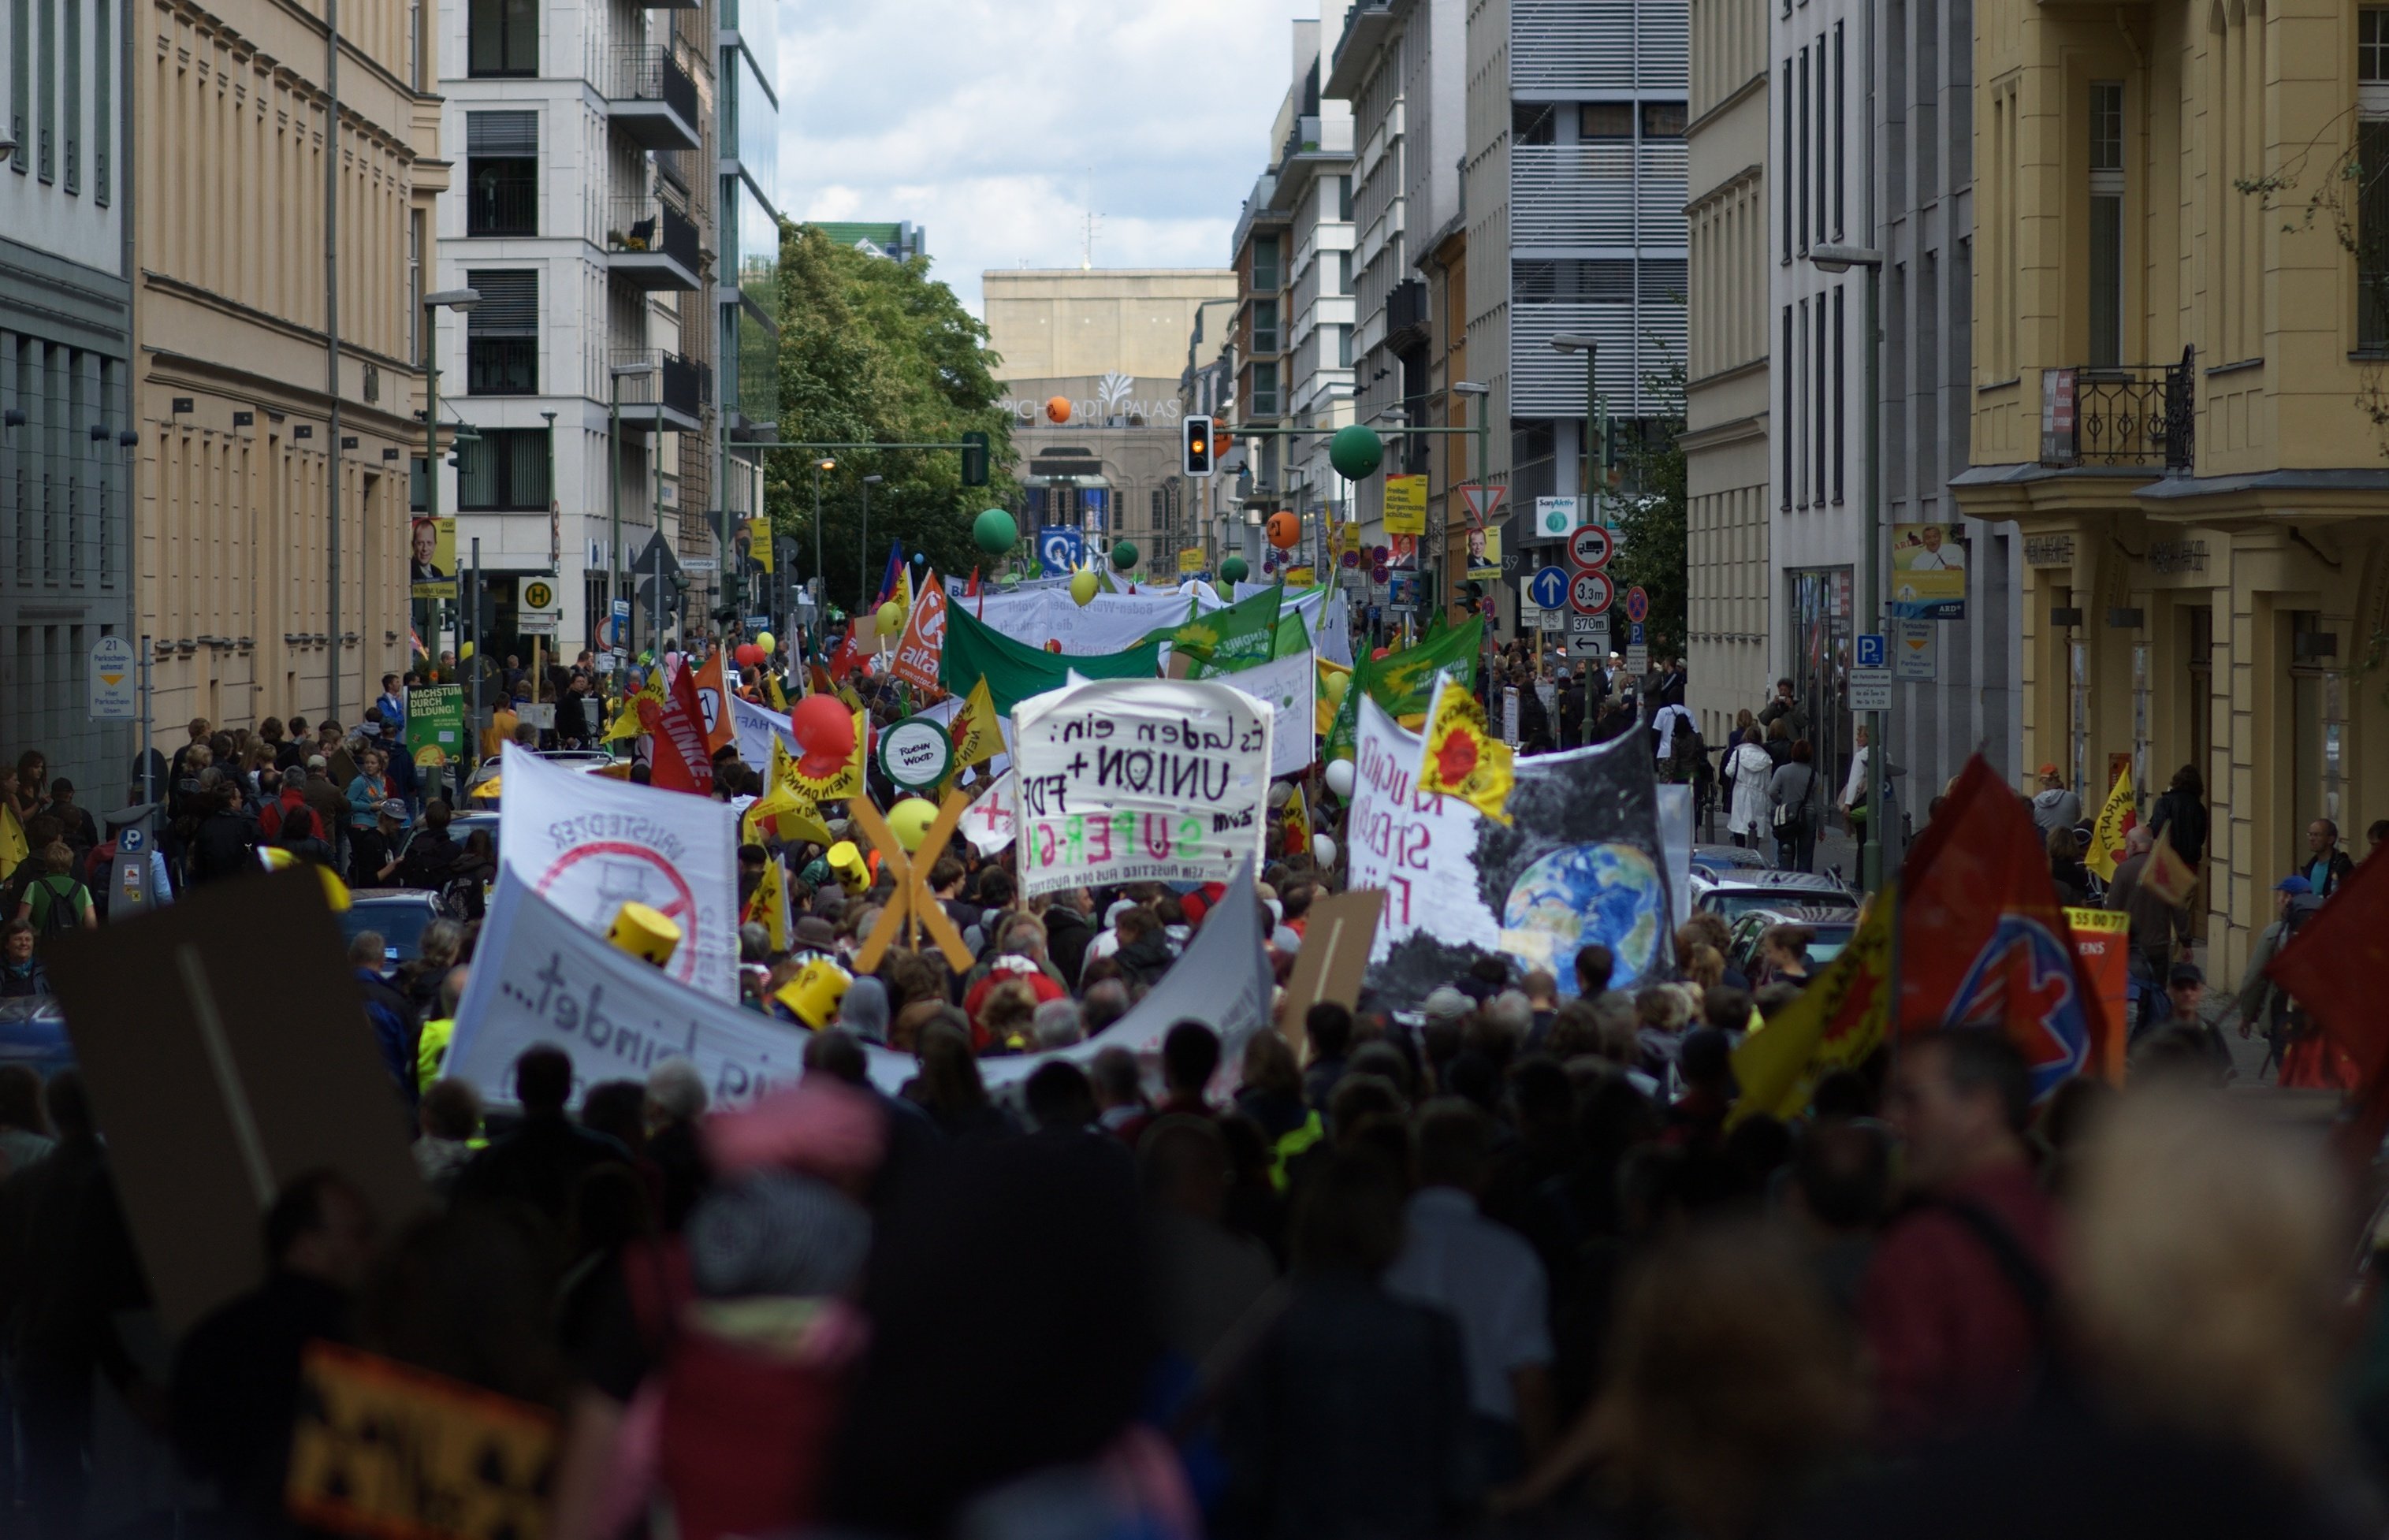
people, crowd, festival, rawtherapee, germany, deutschland, berlin, walimex, samyang, pentax, event, 85mm, demonstration, protest, lenstagged, steffenzahn, k100d, justpentax, berlinmitte, iamflickr, 85mmf14, walimex85mm, walimexpro8514if, antiatomkraft